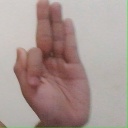
अक्षर: फ